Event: Nepal Earthquake
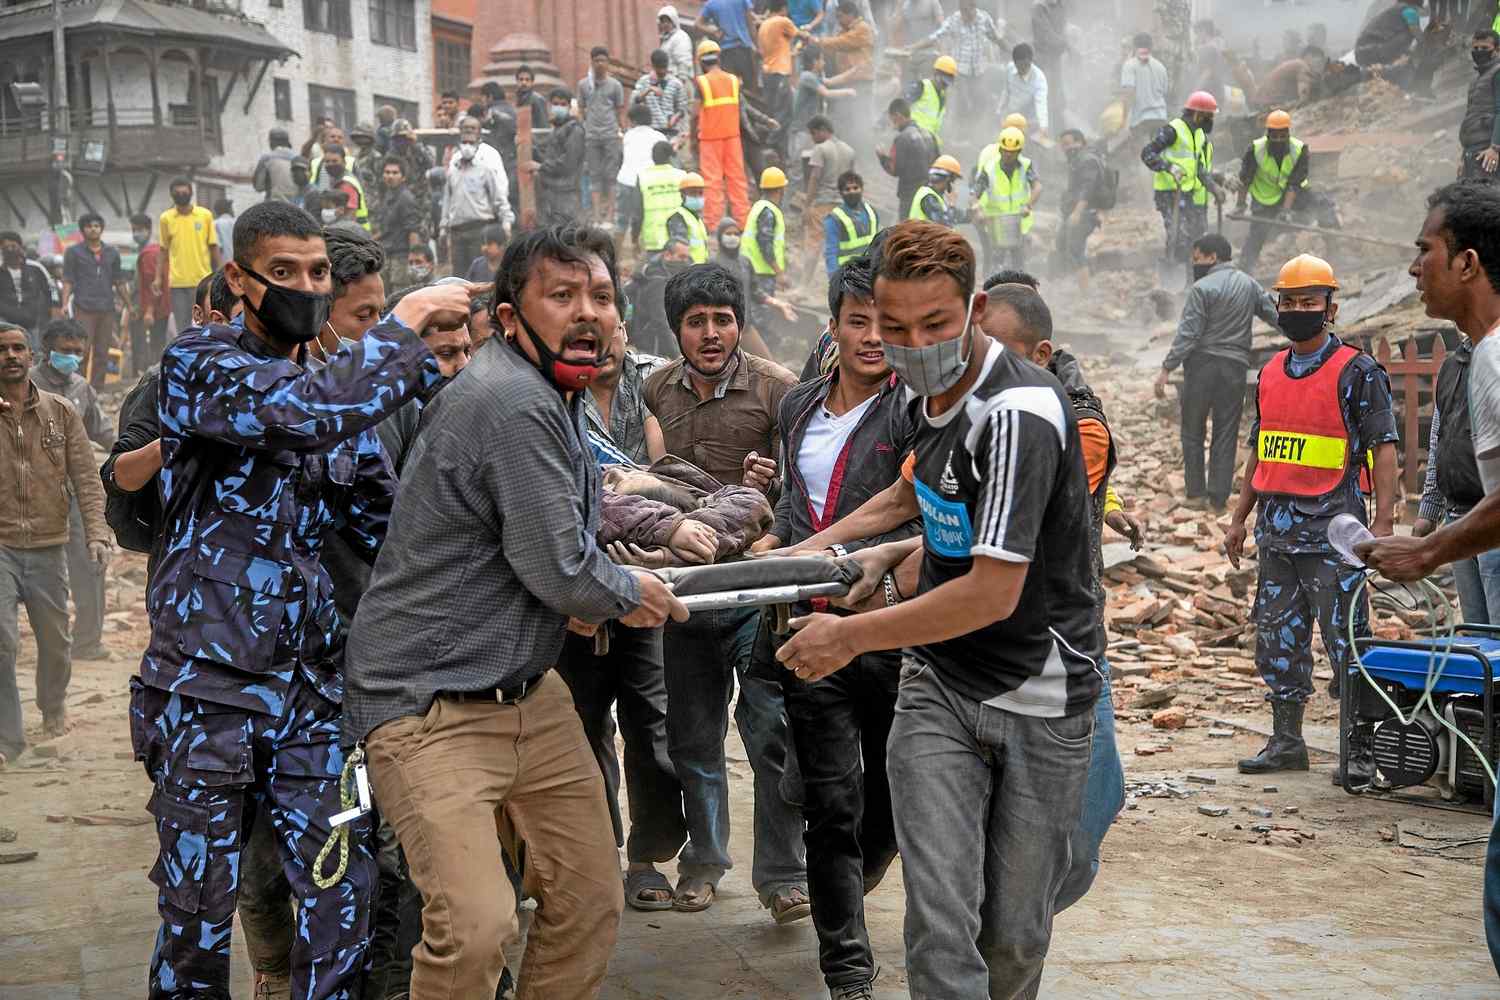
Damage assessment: damage